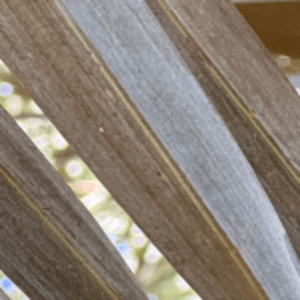
Label: Rachis Blight